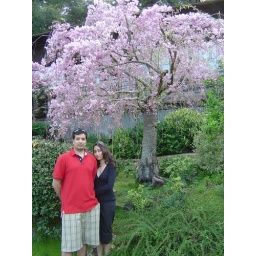
Sid and Shalini in front of a pink cherry blossom tree in the Japanese Garden.